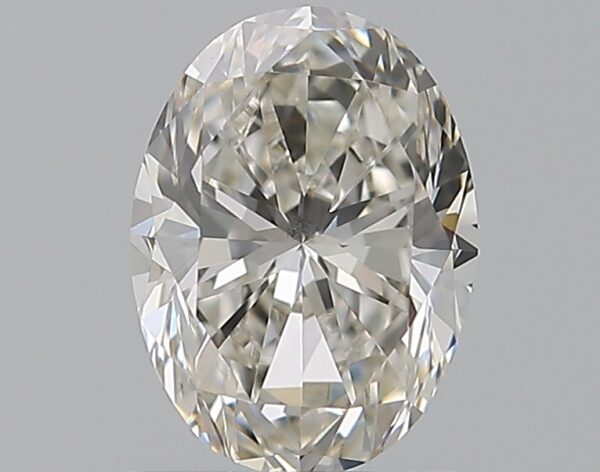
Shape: oval
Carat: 0.81
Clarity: SI1
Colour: I
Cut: VG
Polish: EX
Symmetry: VG
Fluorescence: F
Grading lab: GIA
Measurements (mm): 6.93 x 5.14 x 3.37